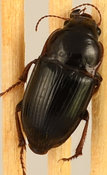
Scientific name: Euryderus grossus
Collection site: Central Plains Experimental Range NEON (CPER), plot CPER_004